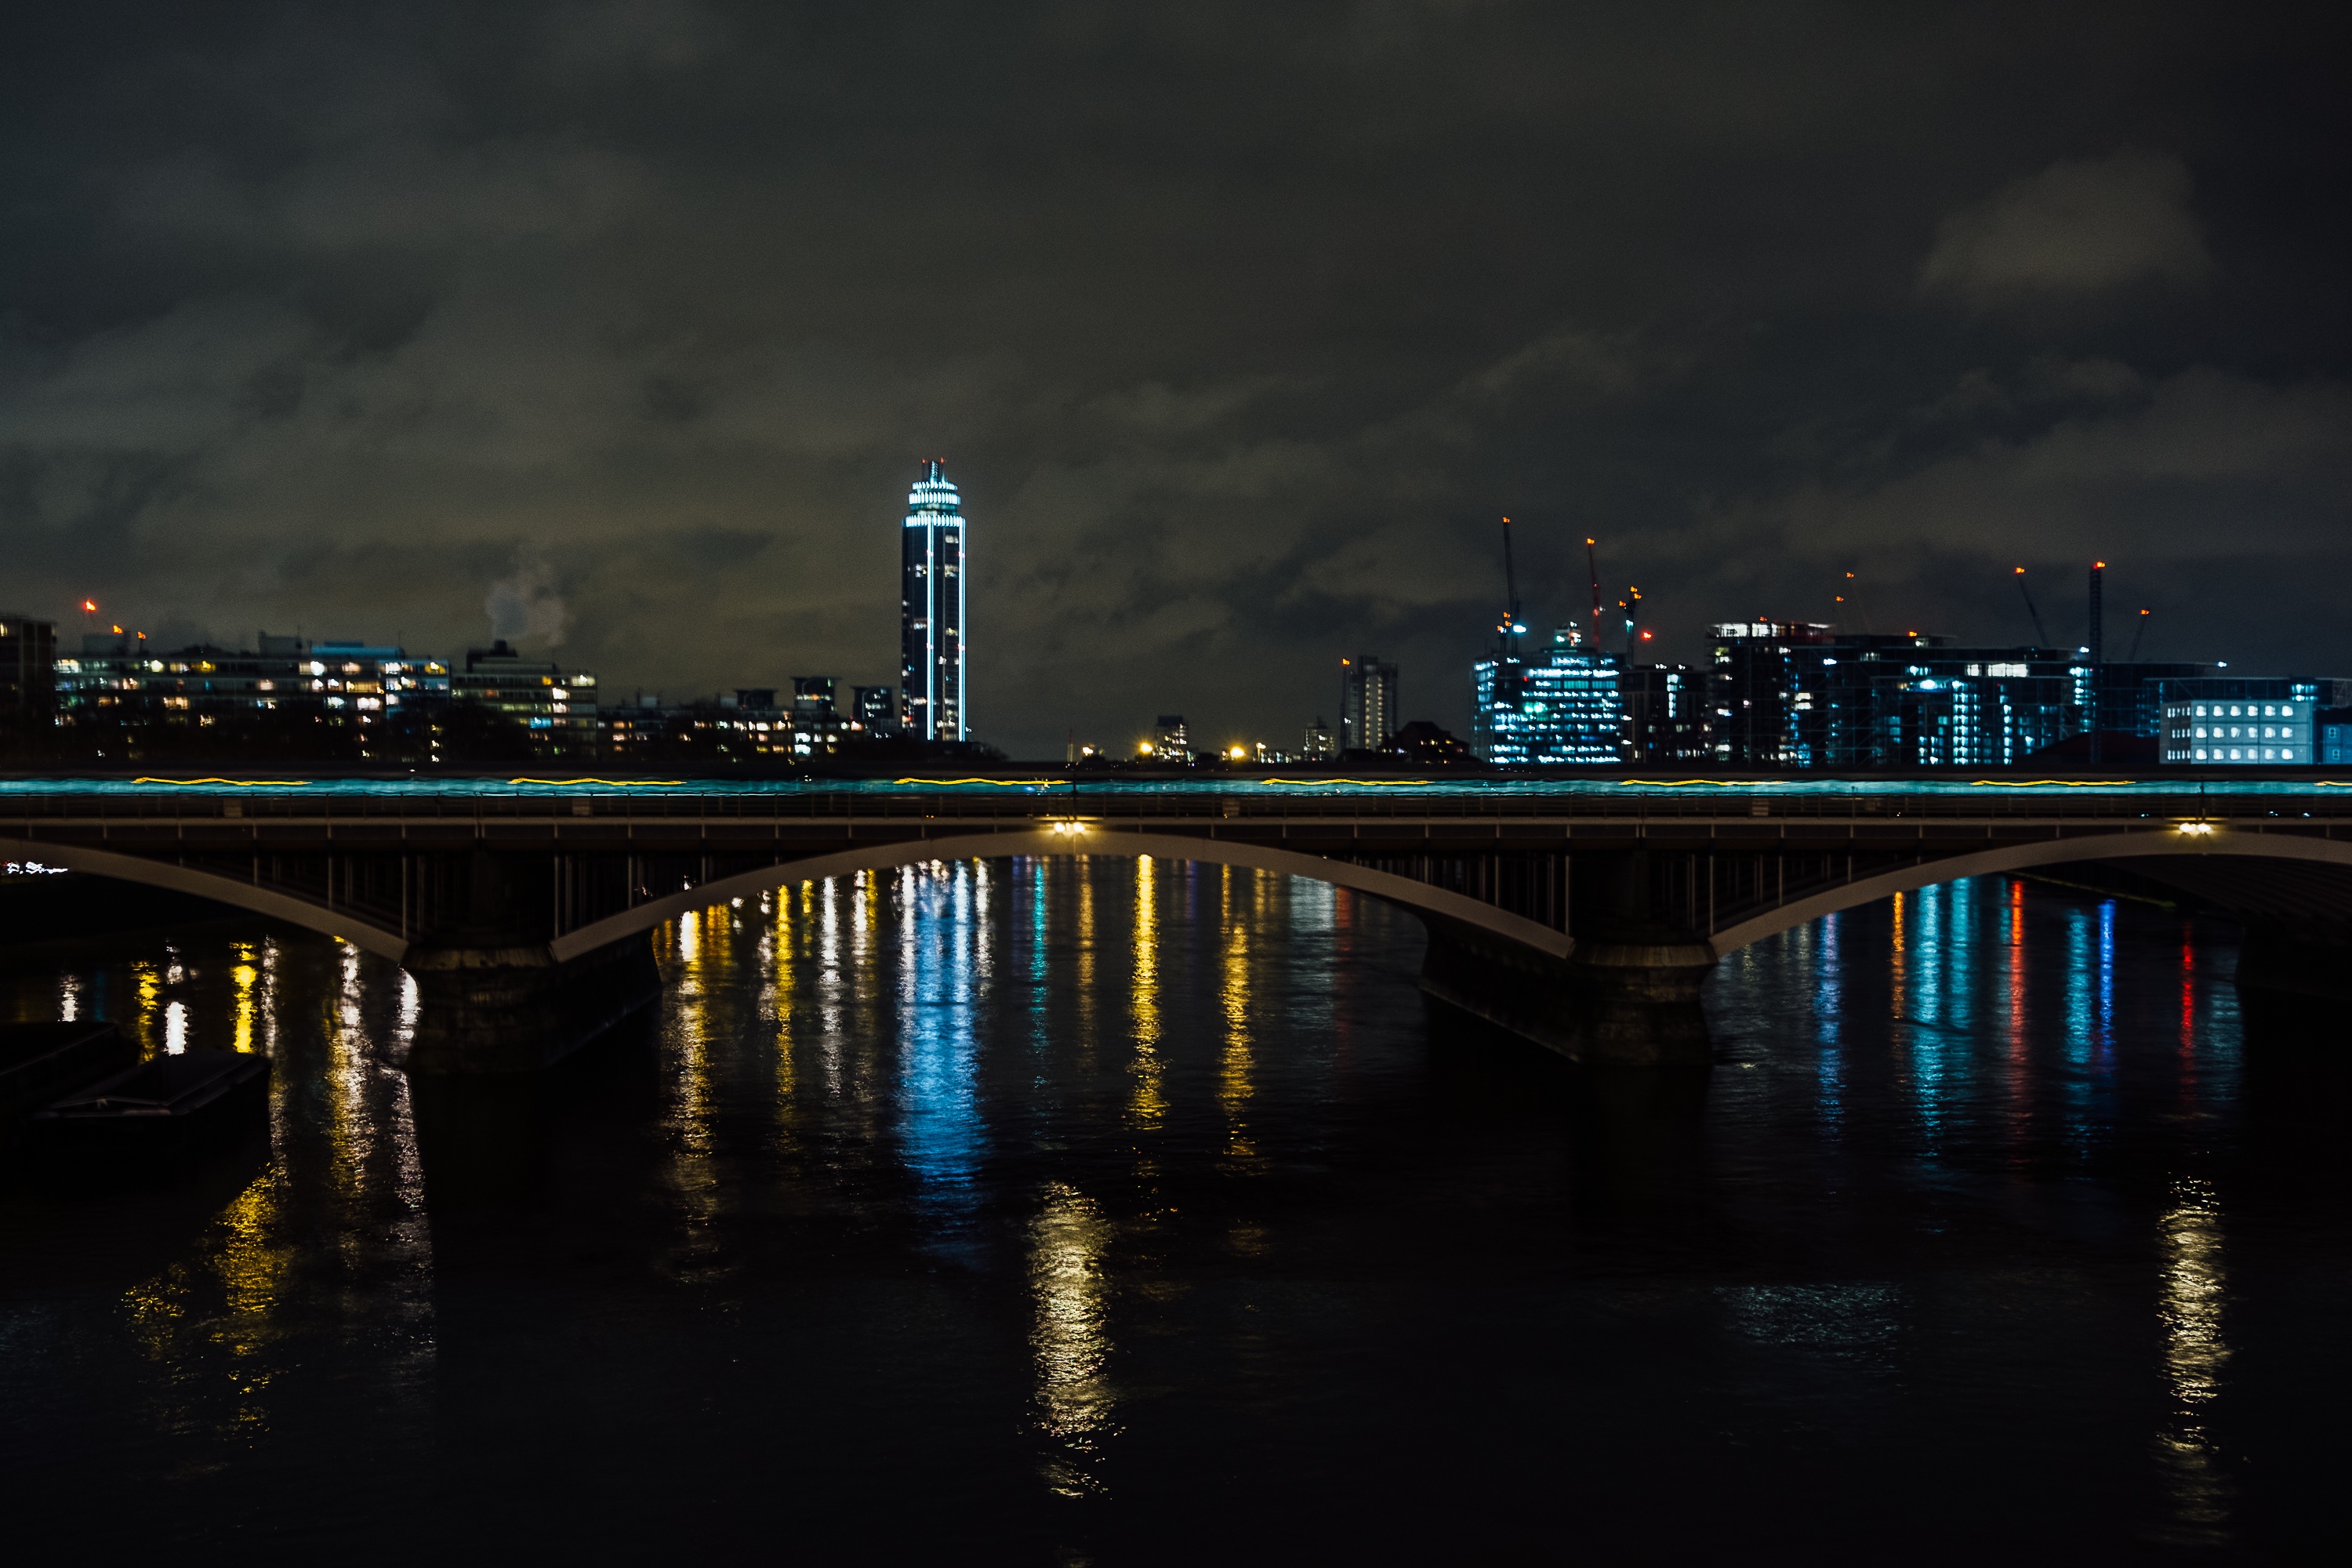
horizon, light, bridge, skyline, night, morning, dawn, city, skyscraper, cityscape, dusk, evening, reflection, landmark, darkness, metropolis, urban area, atmospheric phenomenon, human settlement